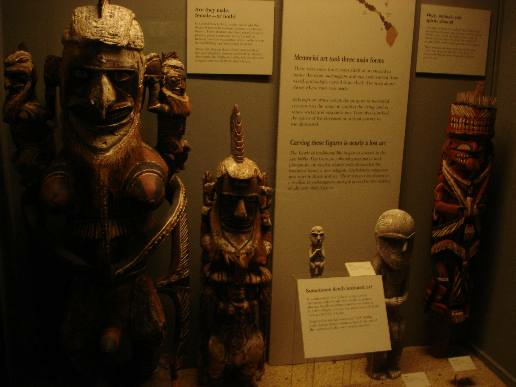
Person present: No